Brill, Cornwall

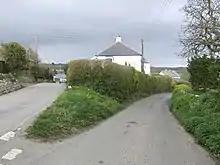
A fork in the road at Brill

Brill (meaning "hunt hill") is a village in south-west Cornwall, England, UK. It is located within the civil parish of Constantine, north-west of the village of the same name.